GJ 1132 b

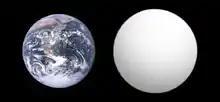
Size comparison of GJ 1132 b with Earth

GJ 1132 b (also known as Gliese 1132 b) is an exoplanet orbiting GJ 1132, a red dwarf star from Earth, in the constellation Vela. The planet is considered uninhabitable but was thought to be cool enough to possess an atmosphere. GJ 1132 b was discovered by the MEarth-South array in Chile.